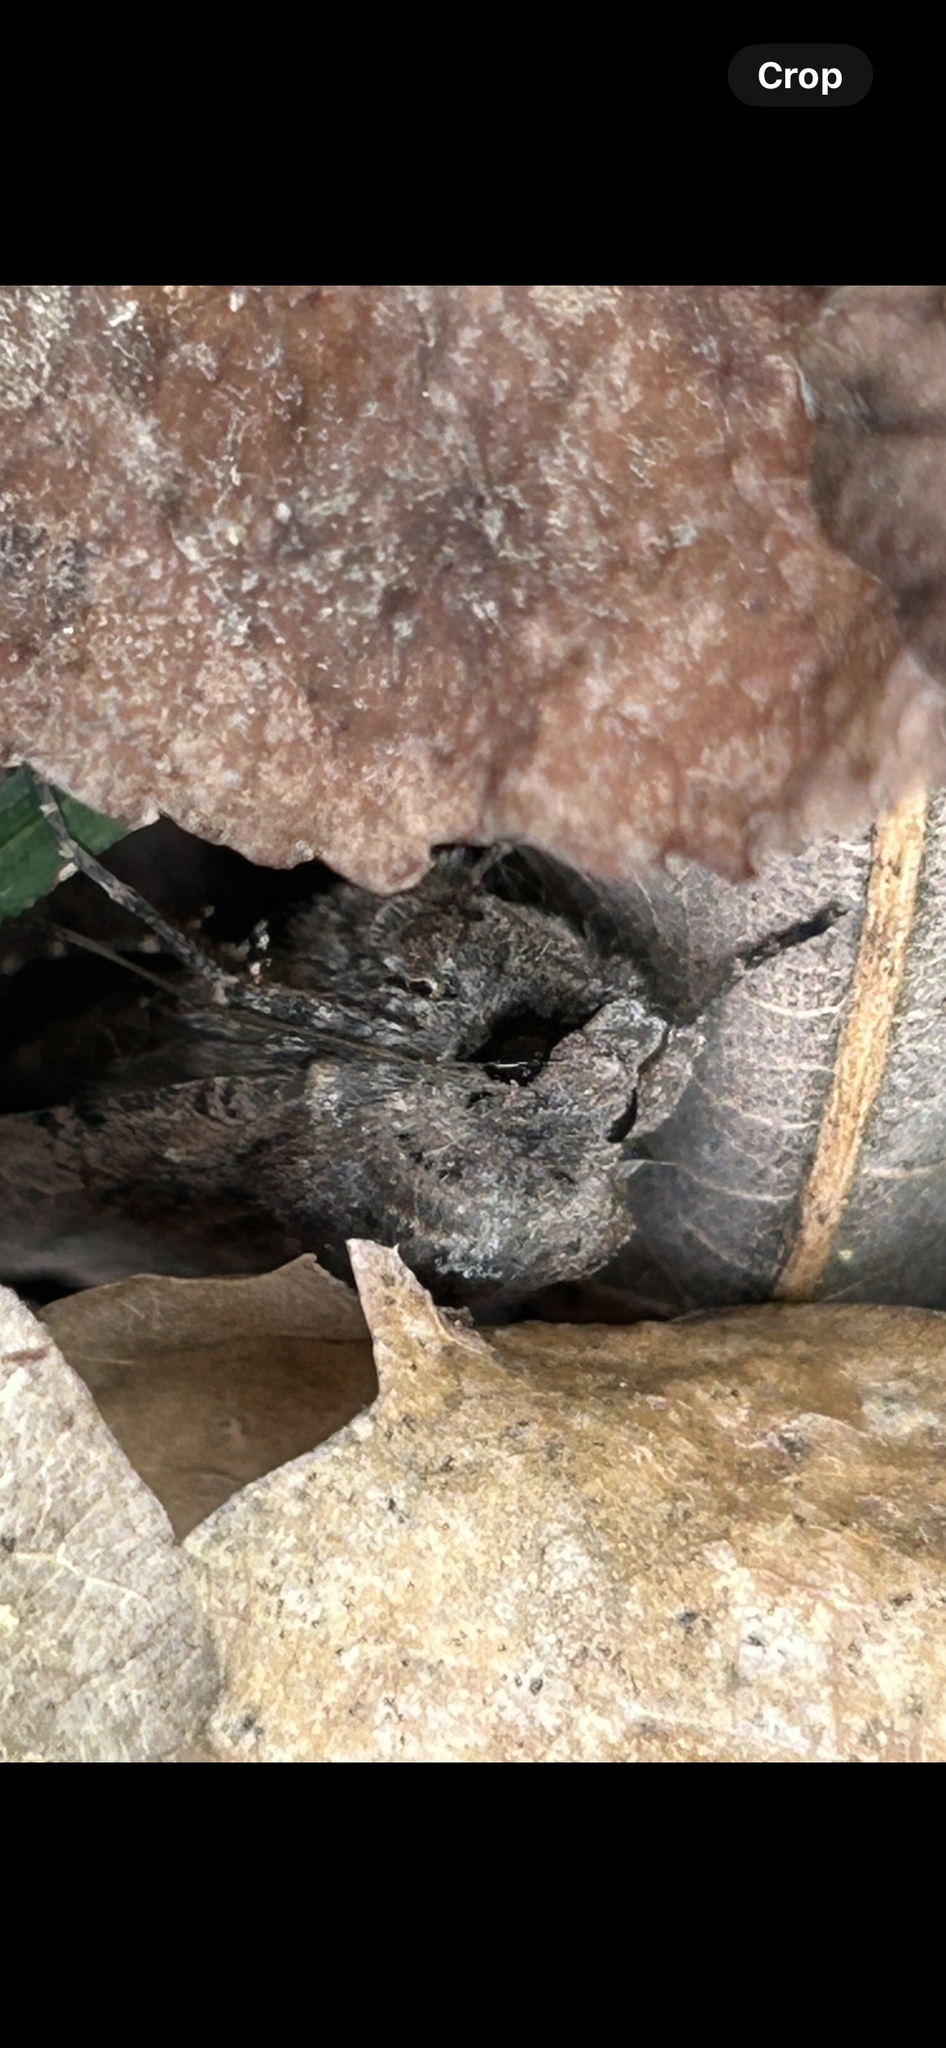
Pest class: cutworms